Immediate early gene

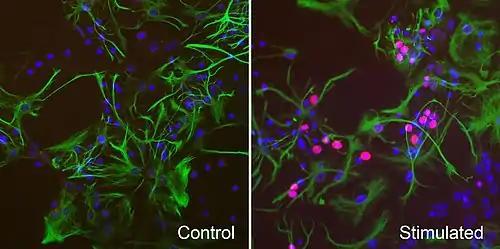
Expression of IEG "c-Fos" in neurons responding to stimulation with potassium treatment

Some IEGs such as "ZNF268" and Arc have been implicated in learning and memory and long-term potentiation.